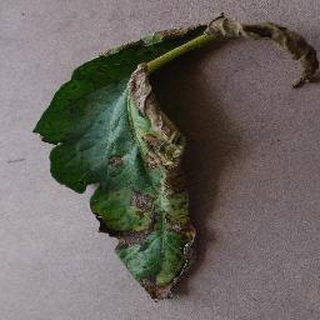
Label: tomato_early_blight